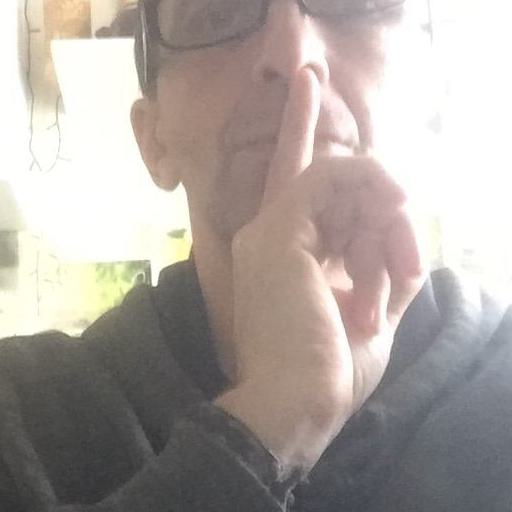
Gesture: mute